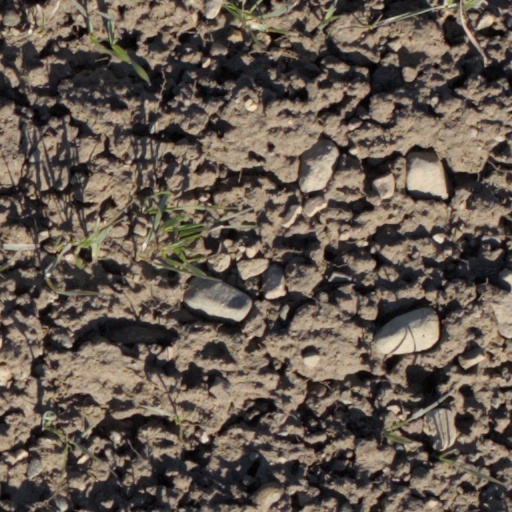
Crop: wheat